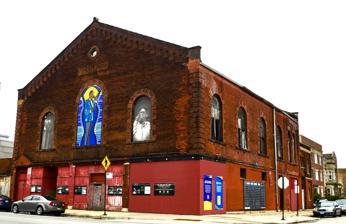
Building: The Forum (Chicago)
Country: United States of America
Year built: 1897
United States historic place The Forum U.S. National Register of Historic Places Show map of Chicago metropolitan area Show map of Illinois Show map of the United States Location 318-328 E. 43rd St. Chicago, Illinois Coordinates 41°49′00″N 87°37′07″W / 41.81667°N 87.61861°W / 41.81667; -87.61861 Built 1897 ( 1897 ) Architect Samuel Atwater Treat Architectural style Late Classical Revival NRHP reference No. 100003646 Added to NRHP April 16, 2019 The Forum is a historic event venue at 318-328 E. 43rd Street in the Bronzeville neighborhood of the Grand Boulevard community area of Chicago , Illinois . Chicago alderman William Kent and his father Albert had the venue built in 1897, intending it to be a social and political meeting hall. Architect Samuel Atwater Treat gave the building a Late Classical Revival design with Georgian Revival features. In its first decades, the Forum hosted speeches and rallies from politicians of all major parties and various community events. Following the Great Migration of the 1920s, Bronzeville became a predominantly African-American neighborhood, but the Forum continued to serve as a community center. Several civil rights organizations met in the Forum, including the National Negro Congress ' Chicago council; the Chicago Scottsboro Defense Conference, a group organized to defend the Scottsboro Boys ; movements that petitioned to racially integrate Major League Baseball ; and a meeting of the Freedom Riders . The Forum was also a major jazz venue, and Chicago musicians such as Nat King Cole and Tiny Parham played the venue often. In the 1940s, the building became the headquarters of the Improved Benevolent and Protective Order of Elks of the World , a black fraternal organization formed in response to the white-only Benevolent and Protective Order of Elks . The building was added to the National Register of Historic Places on April 16, 2019. References